Chin

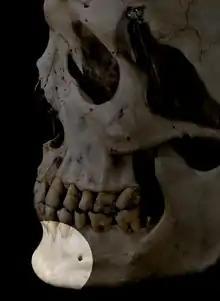
Photo showing the chin of a human skull

The chin is the forward pointed part of the anterior mandible (mental region) below the lower lip. A fully developed human skull has a chin of between 0.7 cm and 1.1 cm.